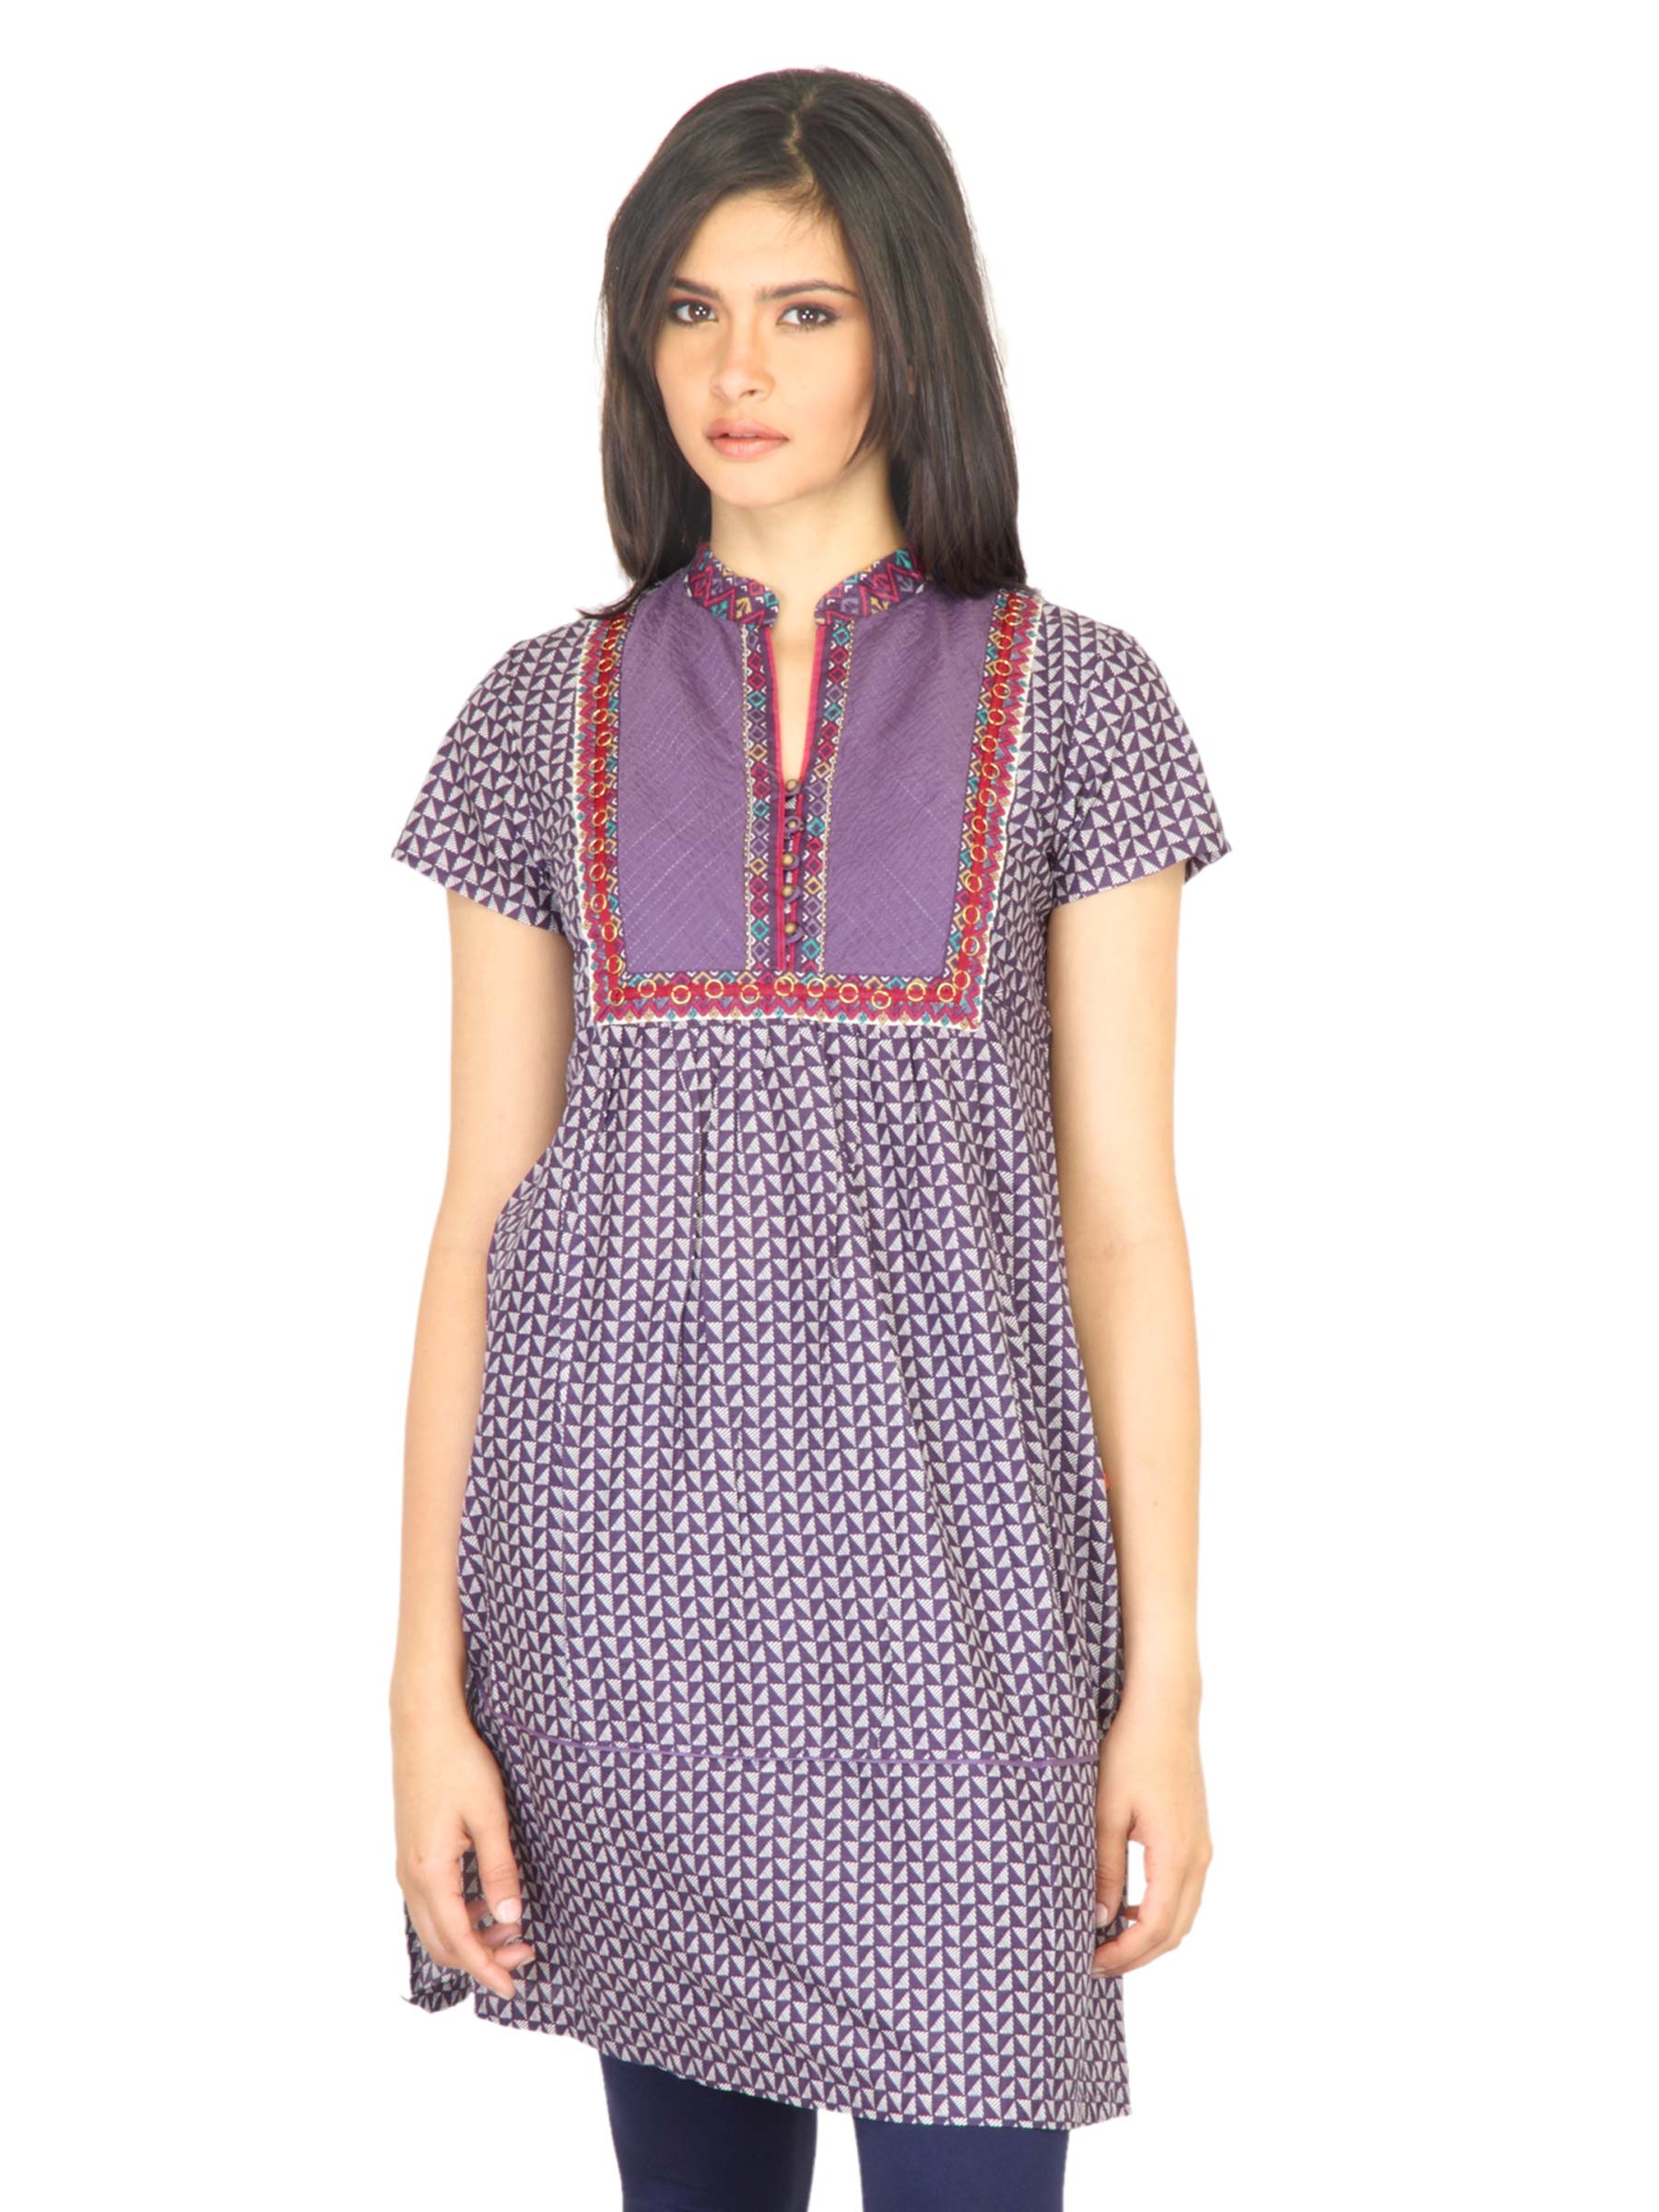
W Women Block Print Purple Kurta
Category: Apparel / Topwear / Kurtas
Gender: Women
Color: Purple
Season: Fall 2011
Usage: Ethnic